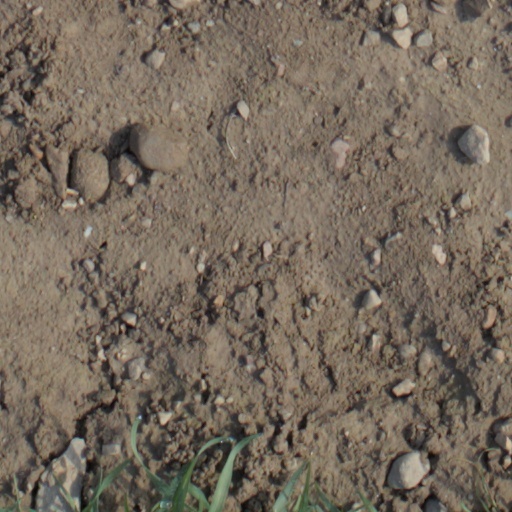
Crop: wheat